Sama–Bajaw languages

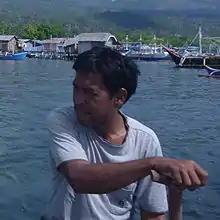
Rowing out from Tinutu Village, a Sama village outside of Sulu where several Central Sinama dialects are spoken. Most notably Sinama Musu and Sinama Silumpak.

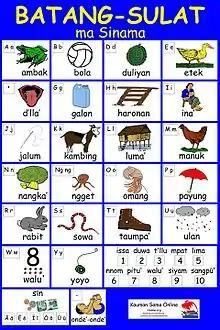
A reading poster for the Sinama language created by Kauman Sama Online for free use.

The Sama–Bajaw languages are a well-established group of languages spoken by the Sama-Bajau peoples ("Aa sama") of the Philippines, Indonesia, and Malaysia.